Helensburgh

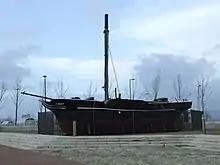
The working replica of the "Comet" is in Port Glasgow; it was built in 1962 for the 150th anniversary

At that time the taking of baths (hot and cold, fresh water and salt water) was considered to be advantageous to the health. As a result of his initiative Helensburgh began to develop as a holiday resort, and Bell also served as the town's first recorded Provost from 1807–09.